Rodenstock GmbH

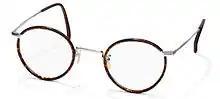
Rodenstock eyewear model from the 1940s

During WWII, Rodenstock manufactured armaments such as binoculars and optical prisms for tanks. The company also continued to manufacture eyeglasses, as those were deemed militarily important and indispensable. After the war, Rodenstock once again focused on its core competencies, particularly the fields of ophthalmic lenses and frames.